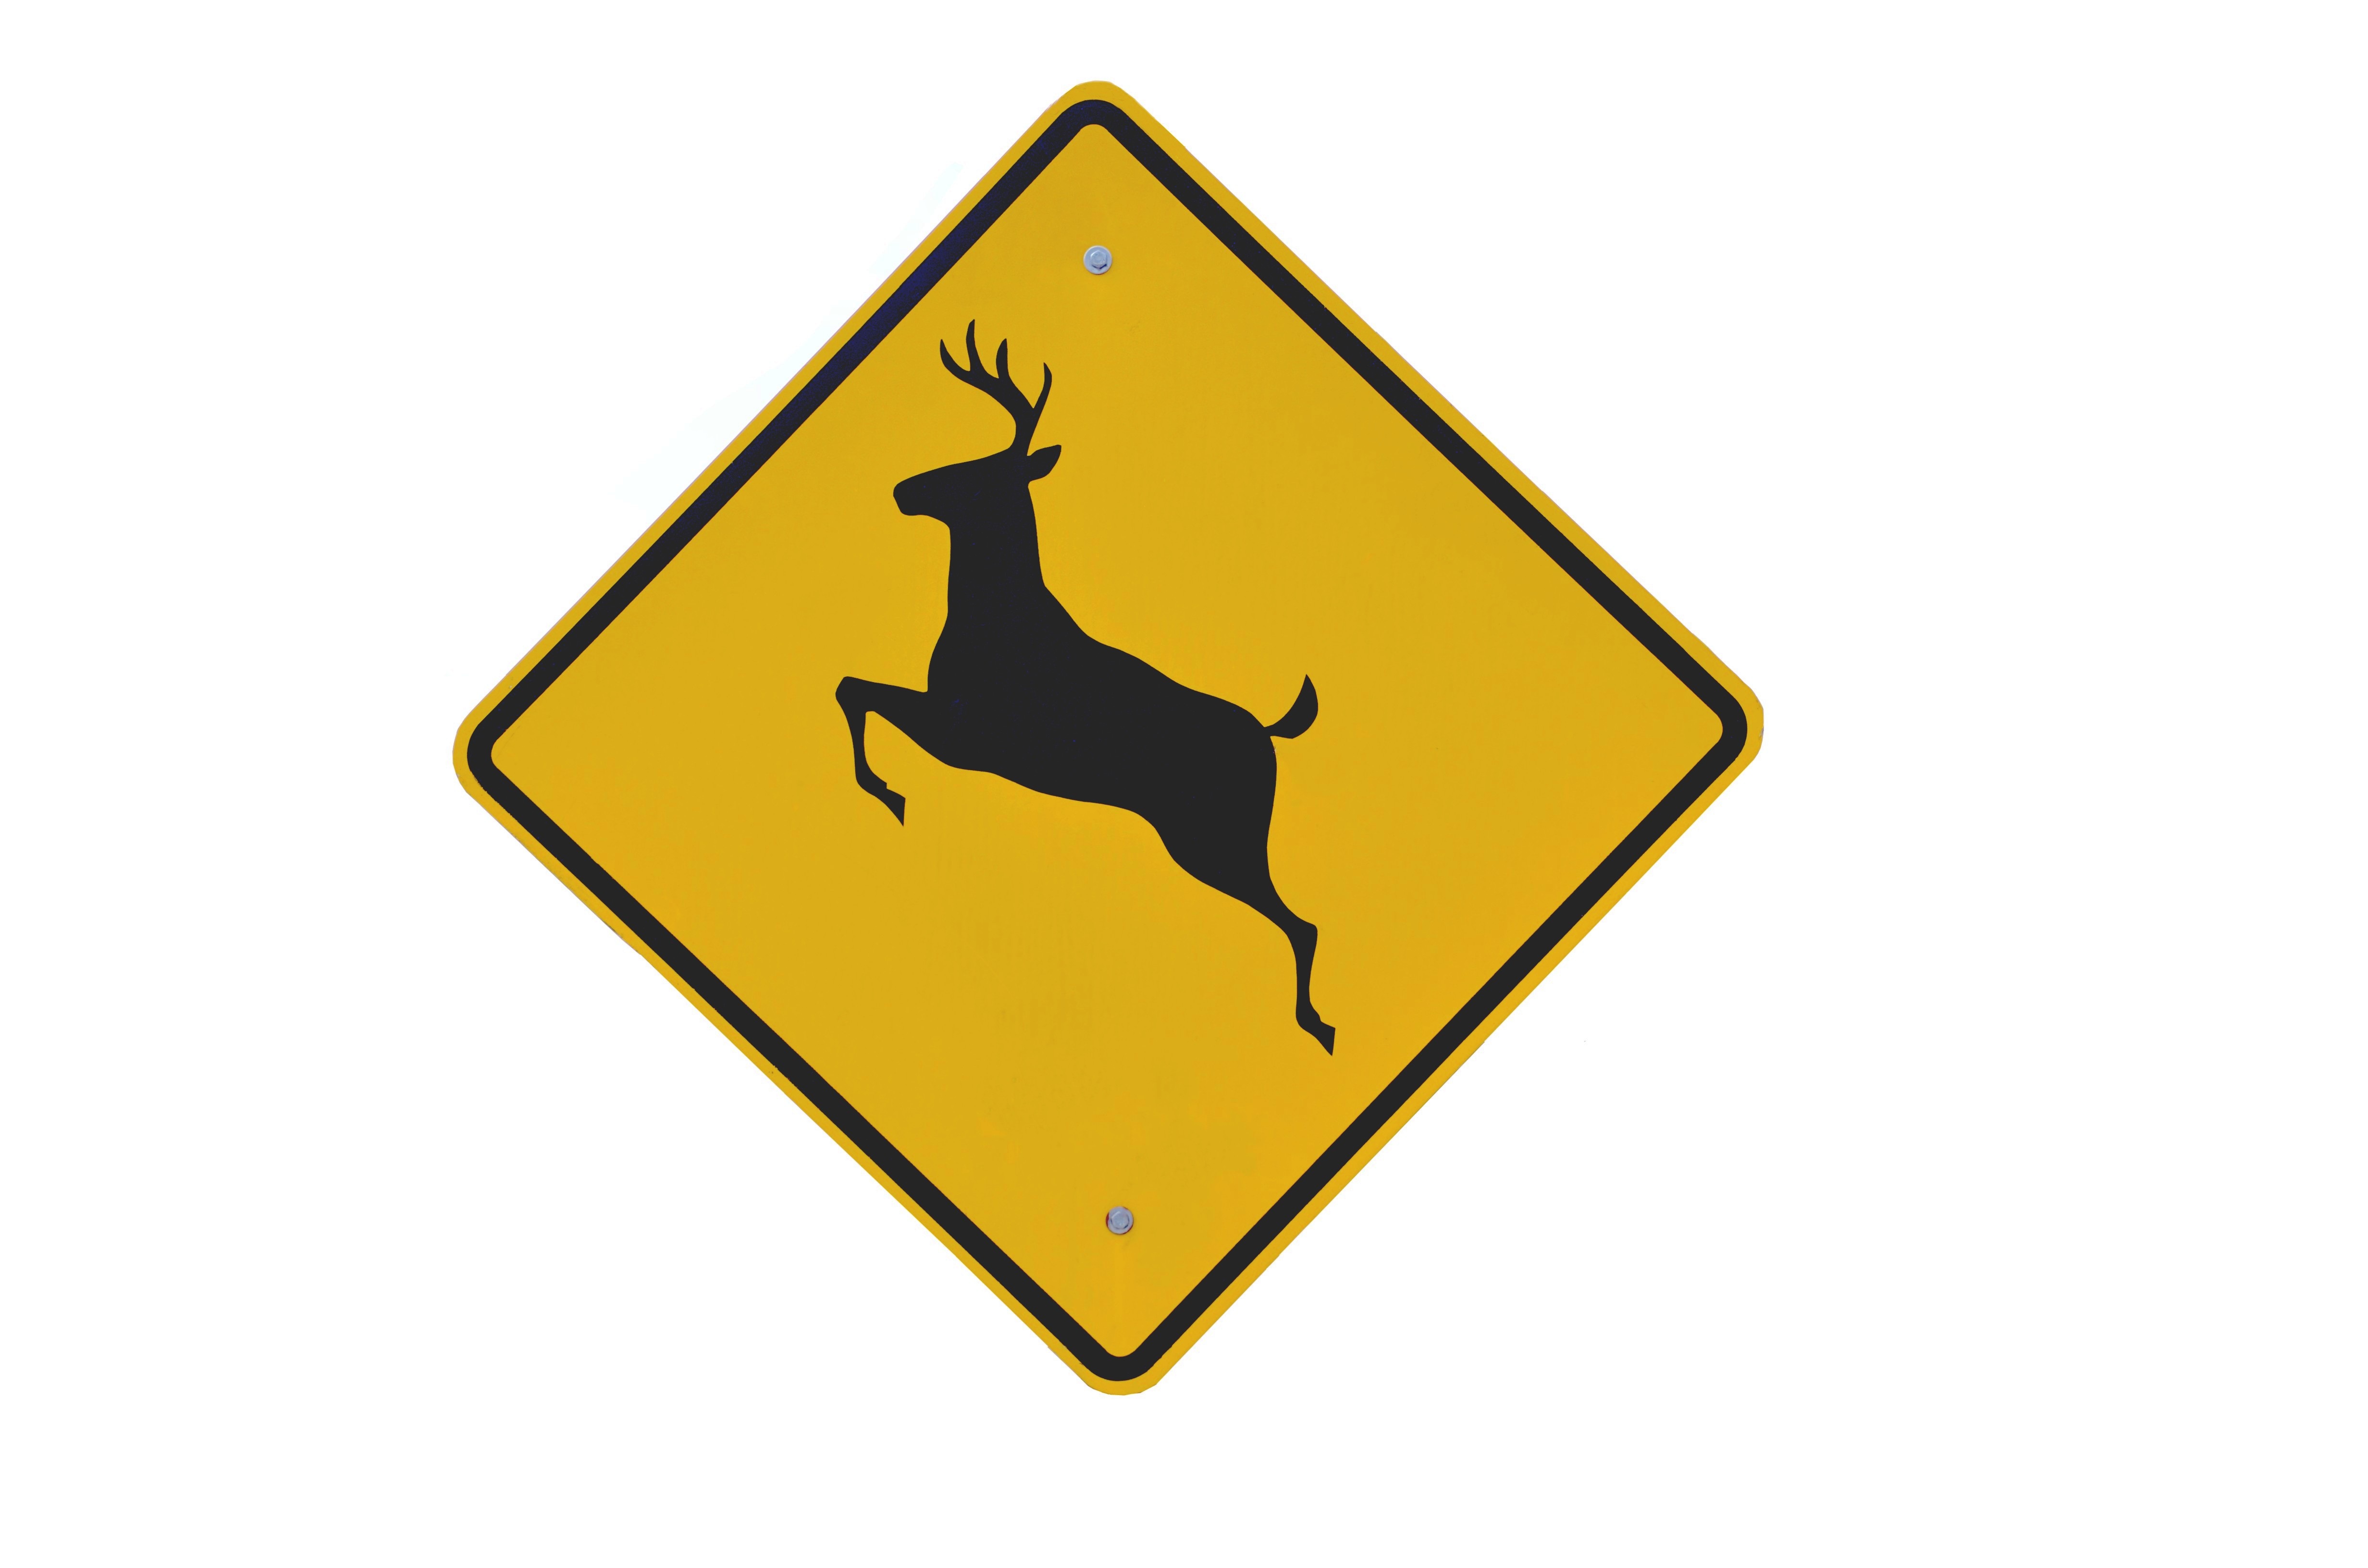
nature, forest, road, traffic, street, crossing, running, highway, animal, transportation, wildlife, wild, environment, sign, deer, line, roadsign, symbol, yellow, antler, brand, font, illustration, triangle, logo, danger, safety, caution, warning, icon, shape, hunting, beware, clip art, ahead, deer crossing